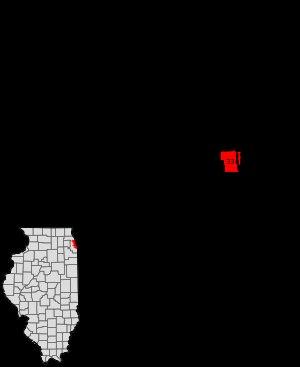
Near South Side est l'un des 77 secteurs communautaires de la ville de Chicago aux États-Unis. Le secteur compose la partie sud de Downtown Chicago.